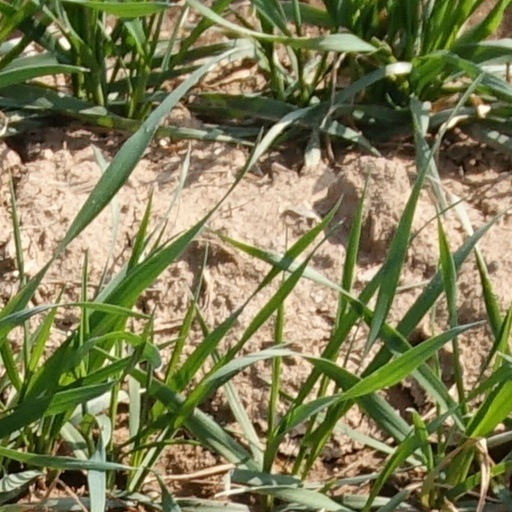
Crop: wheat